Hollaphonic

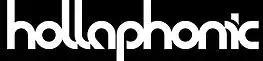
Hollaphonic Logo

Their debut album "Personal Space" held the No. 1 and No. 2 spot from pre-order to release with both the standard and limited edition releases.